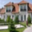
Label: house